Aircraft in fiction

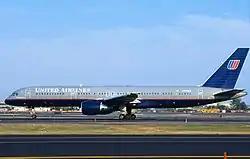
United 93, registered as N591UA, the aircraft involved in the hijacking, taxiing at Newark International Airport on September 8, 2001, three days before the attacks.

A redressed Boeing 747 of American Airlines was featured extensively in the 1974 film "Airport 1975", and the sequel "Airport 77".